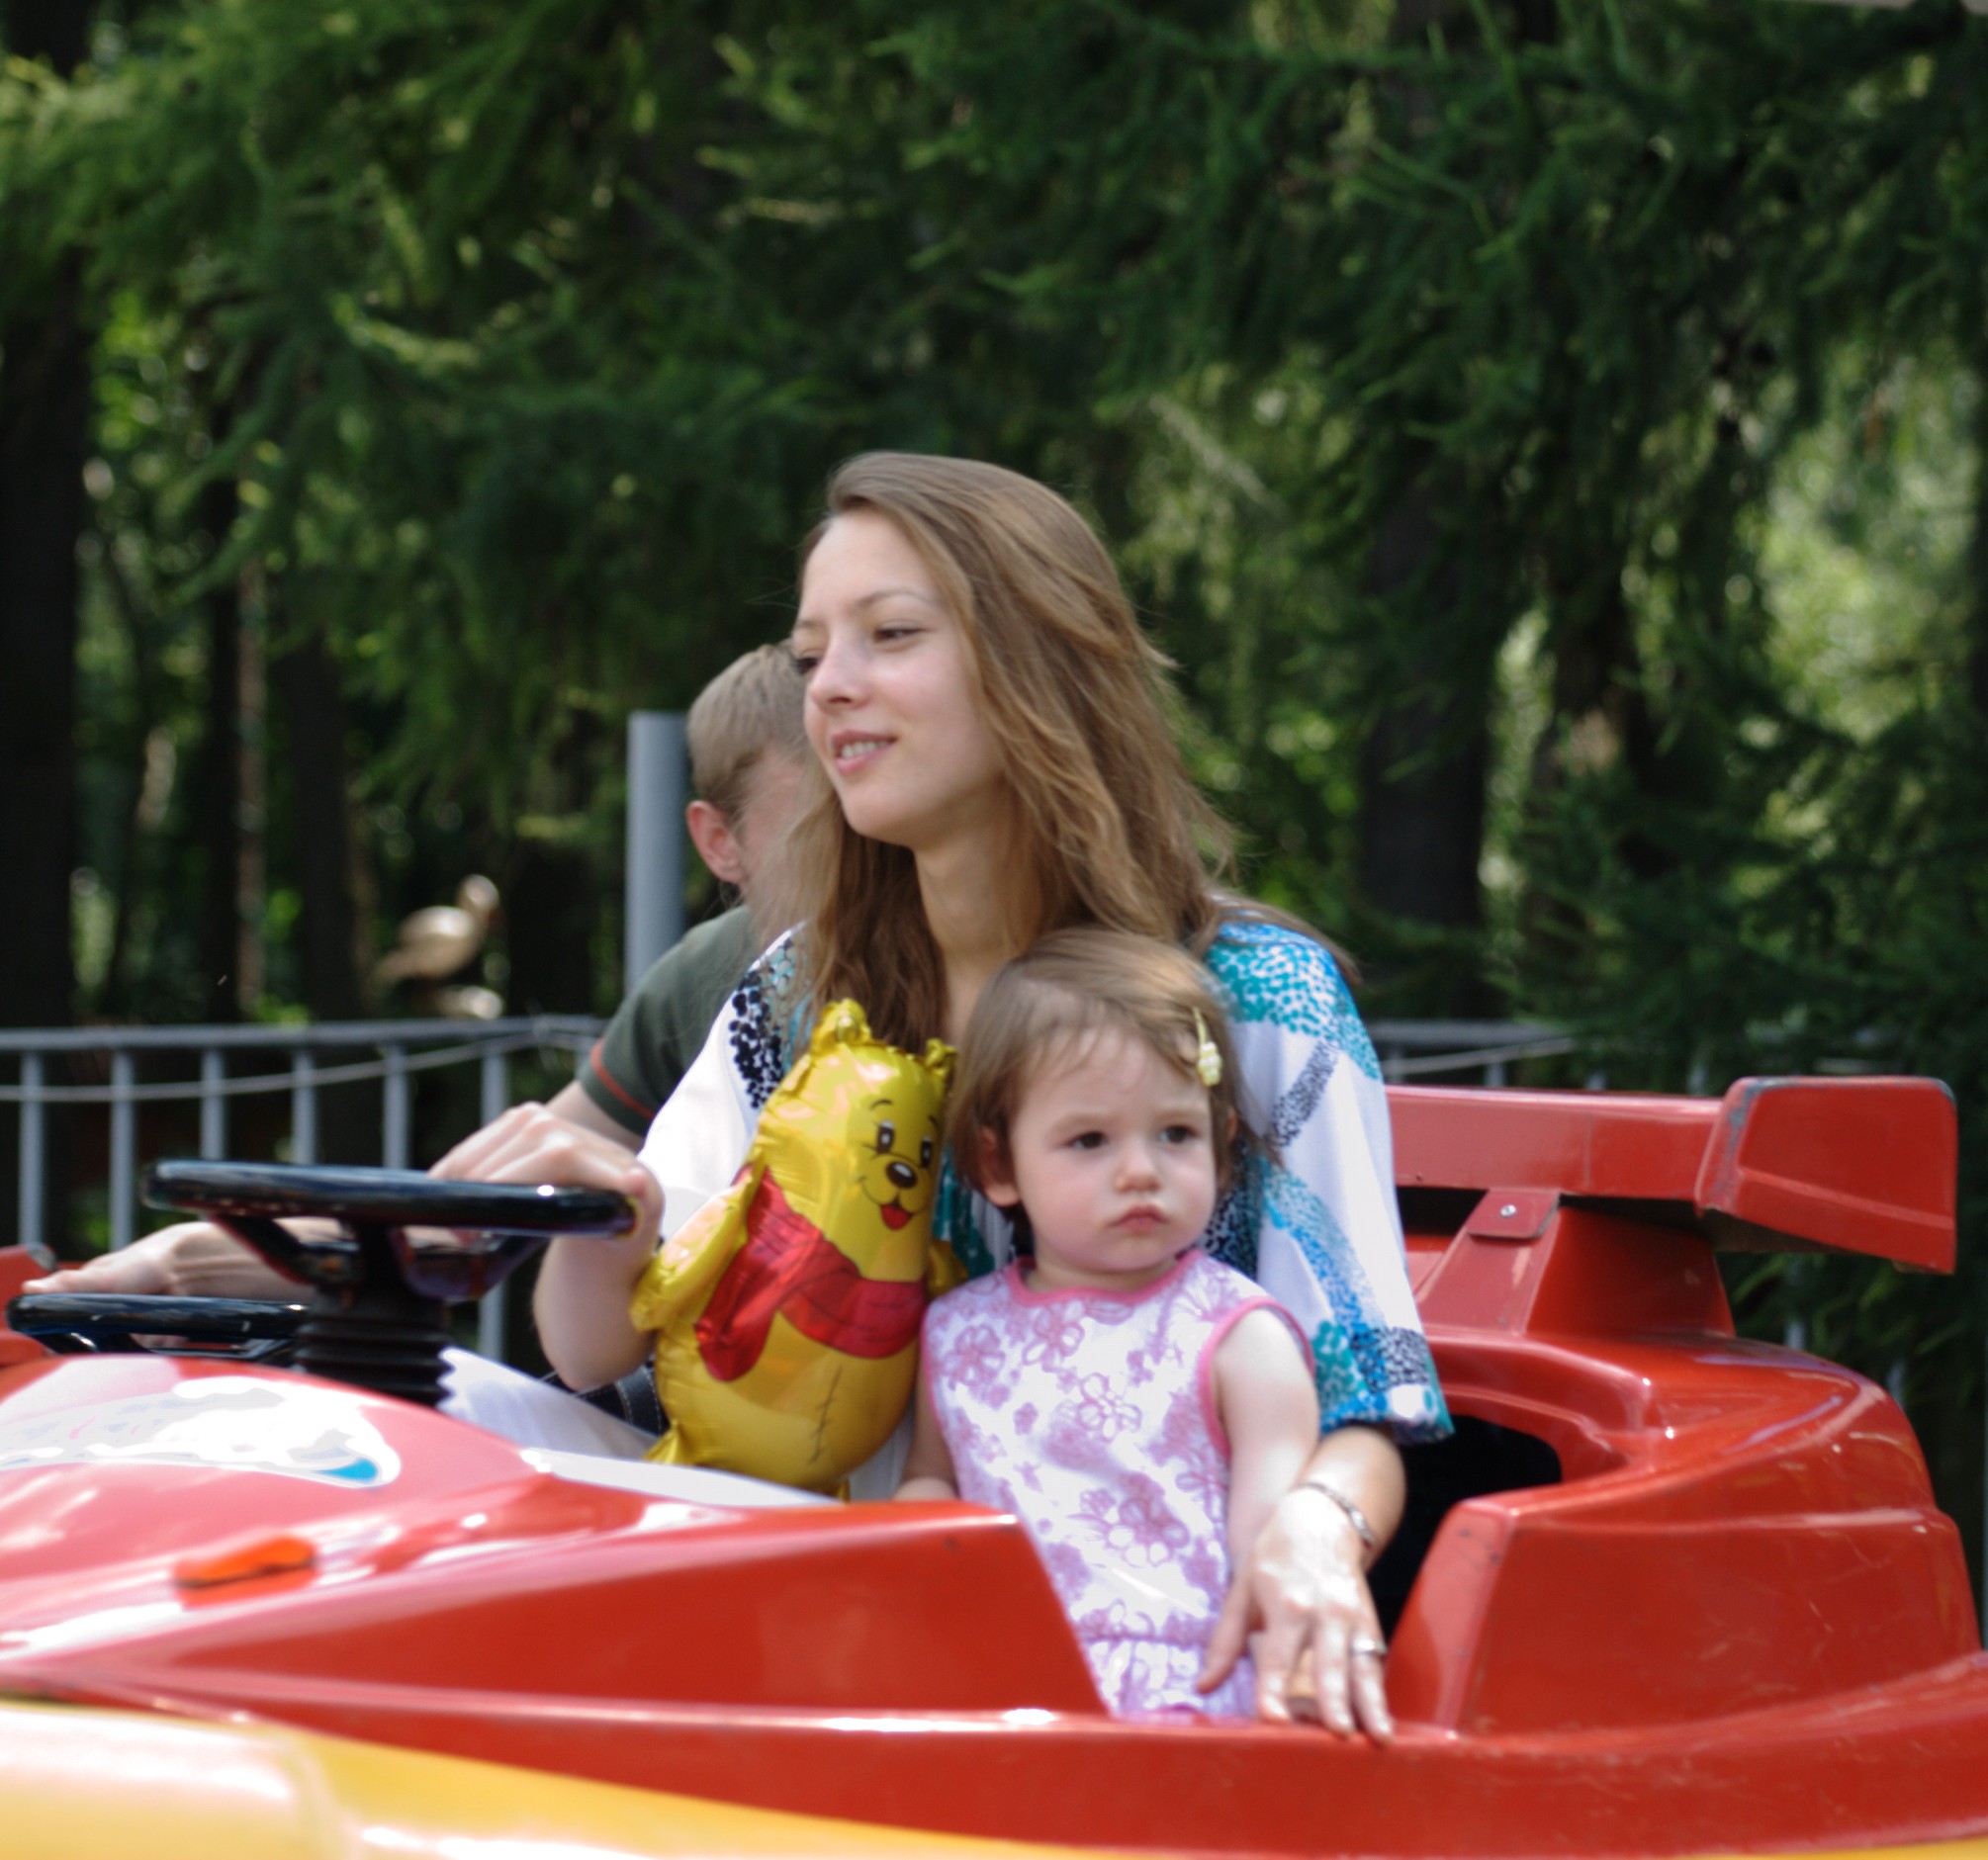
people, girl, woman, street, play, child, nikon, lady, leisure, candid, girls, cool image, fun, toddler, moscow, russia, d80, flickrdiamond, moskau, nikond80, moscou